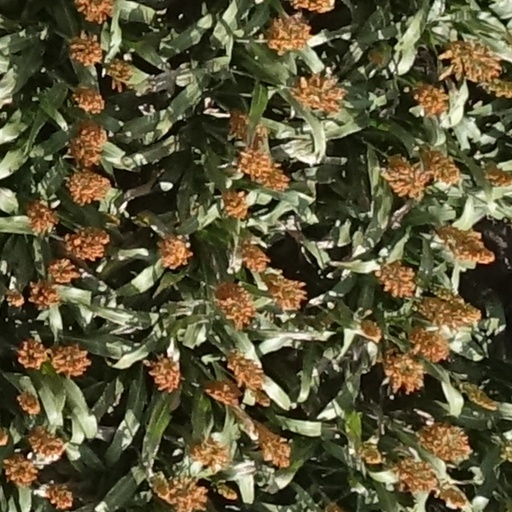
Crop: sorghum